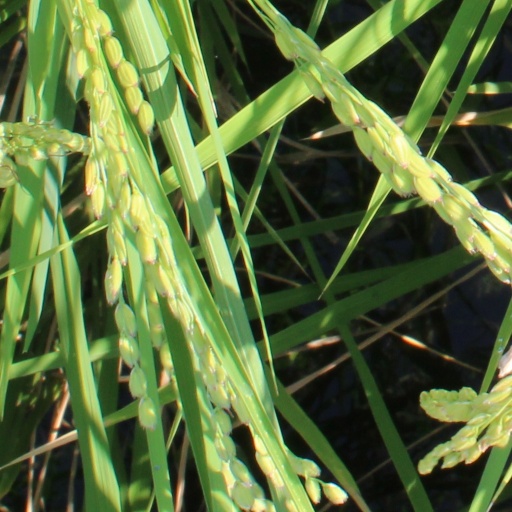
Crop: rice